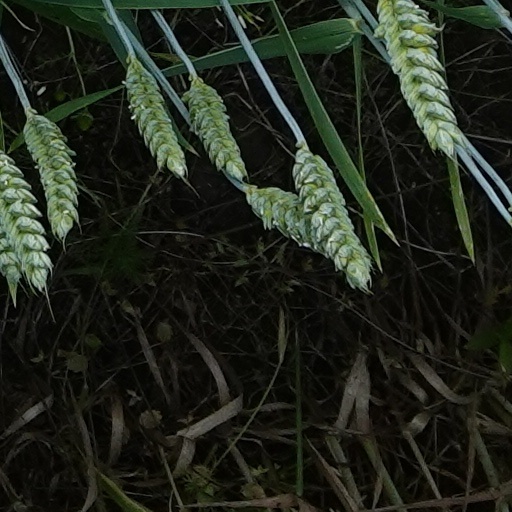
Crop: wheat